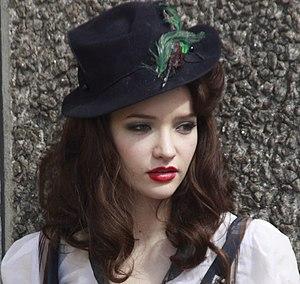
Talulah Jane Riley-Milburn, dite Talulah Riley, née le 26 septembre 1985 à Hertfordshire, en Angleterre, au, est une actrice britannique.